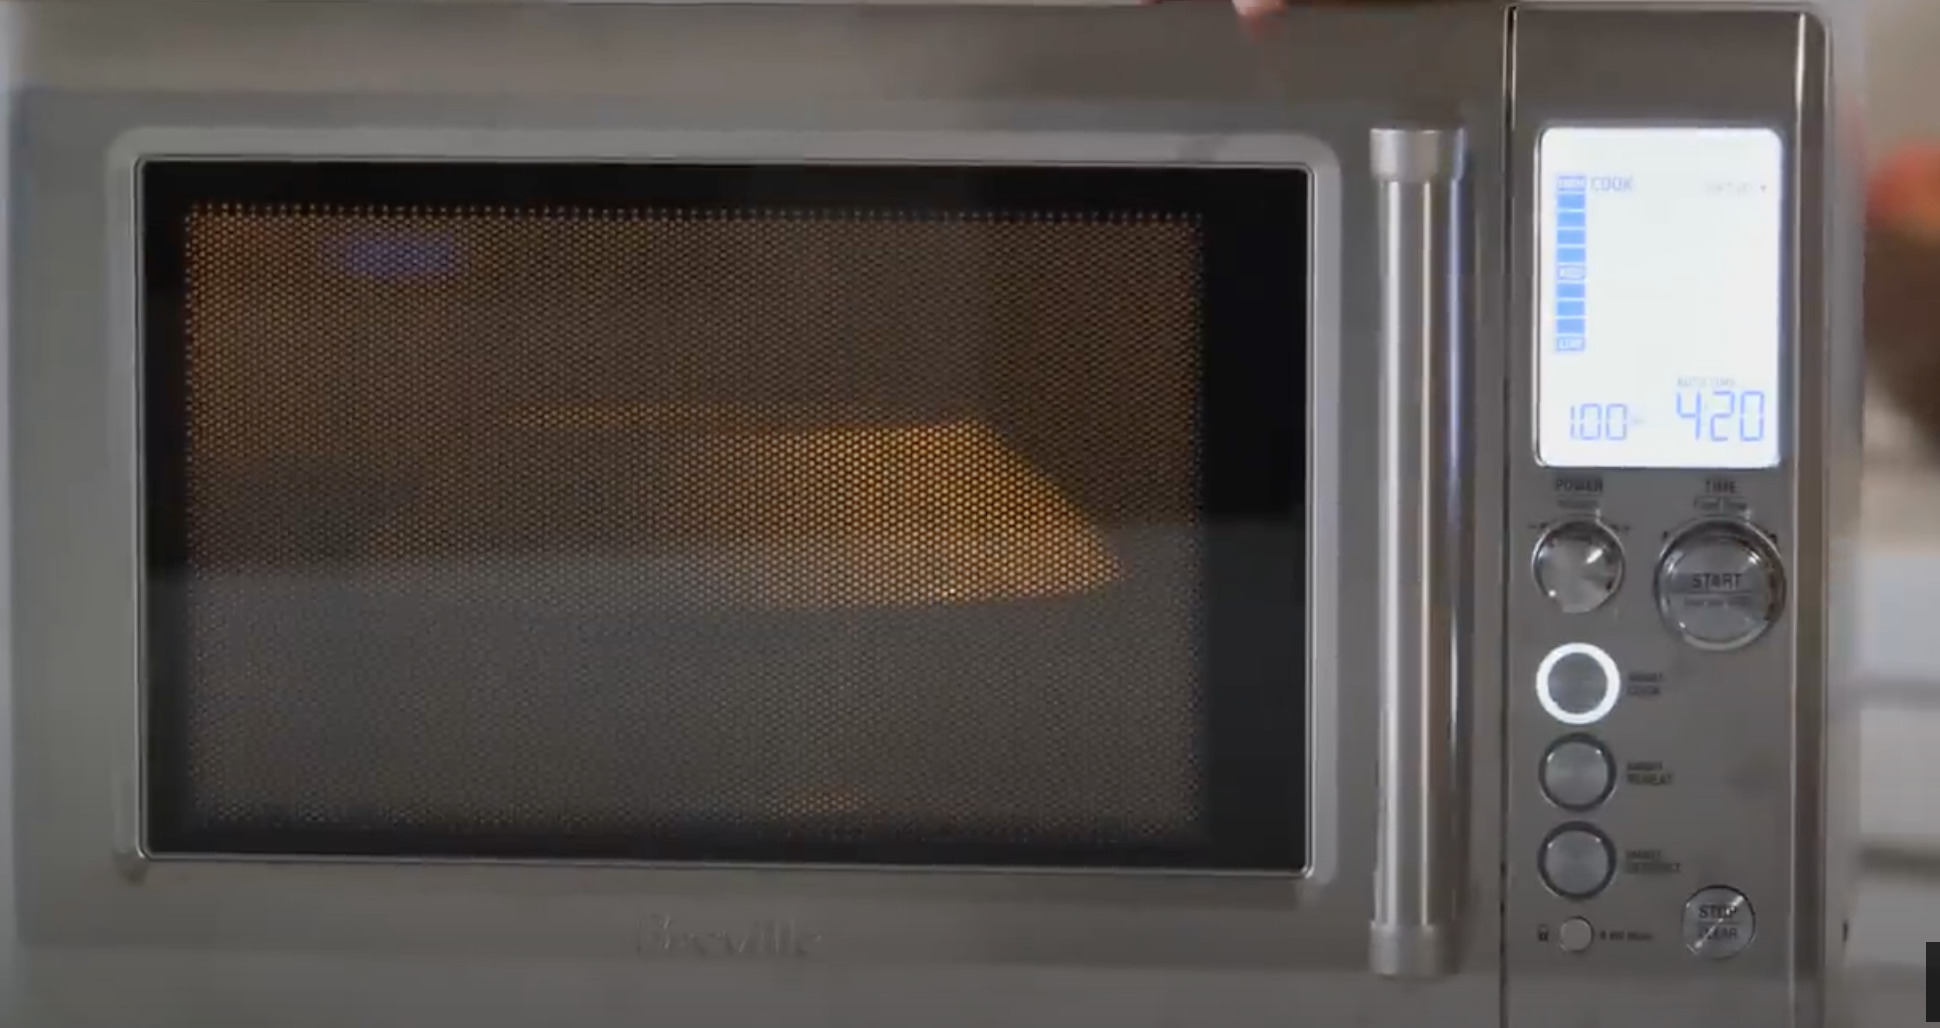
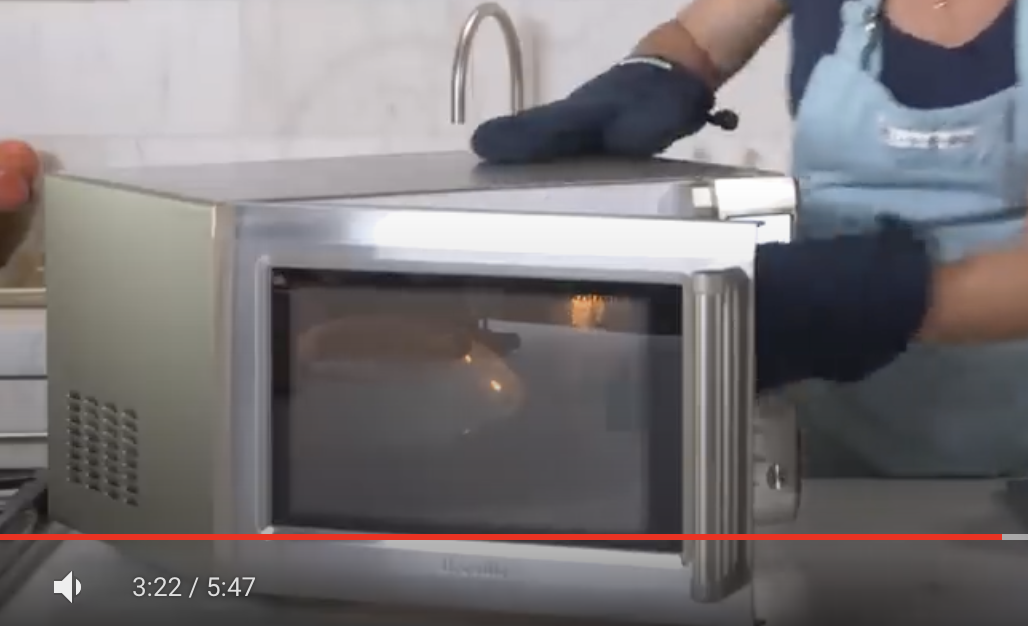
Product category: misc
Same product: yes